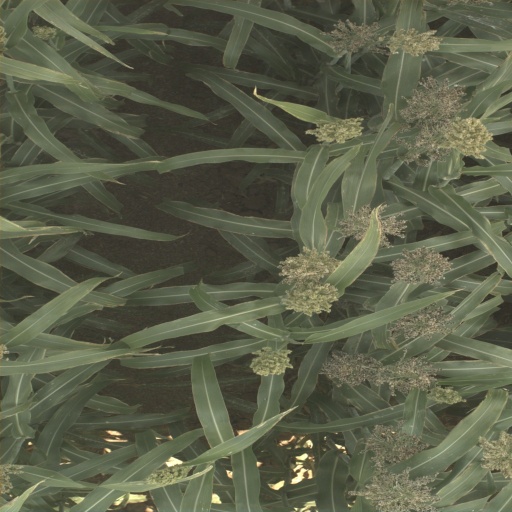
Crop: sorghum